WUTF-TV

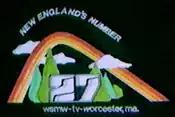
WSMW's original logo from 1970 to 1982.

The station first signed on the air on January 1, 1970, as WSMW-TV, an independent station based in Worcester that featured English-language general entertainment programs including old movies (including the entire series of Abbott and Costello movies and the Bowery Boys/Dead-End Kids movies starring Huntz Hall), cartoons, religious shows (including the Jacob Brothers and "The PTL Club"), a cooking show ("Cooking with Bernard"), science fiction shows (such as "UFO"), dramas (including "Maverick" and "Thriller"), as well as sitcoms (including "The Phil Silvers Show" and "Petticoat Junction"). Though WSMW-TV was within the Boston market, it was far enough from Boston itself that the station was able to air some of the same shows as the Boston stations, in a similar situation to WMUR-TV (channel 9), the ABC affiliate in Manchester, New Hampshire. The station's call letters stood for State Mutual (Insurance Co.) in Worcester, the corporate owner of the station.